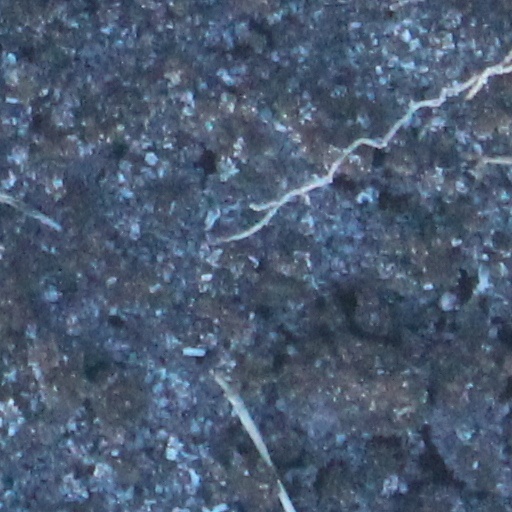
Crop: wheat